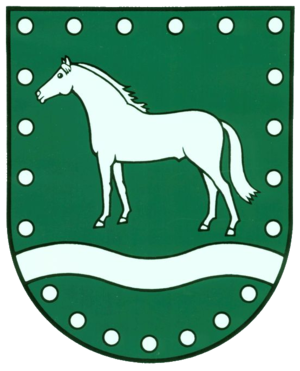
Loxstedt
Coat of arms of Loxstedt
Loxstedt er en by i Landkreis Cuxhaven i den tyske delstat Niedersachsen beliggende syd for Bremerhaven.